Festival d'Avignon

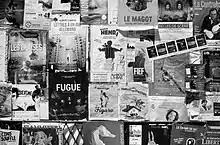
Theater posters, near the Palais des Papes d'Avignon, advertising productions of the 2022 Festival "Off." This scene is commonplace, during and leading up to the festival.

The "Off" festival is also organised by a non-profit organisation composed mostly of theatre companies and is performed in theaters schools, streets and all places suitable for performing.